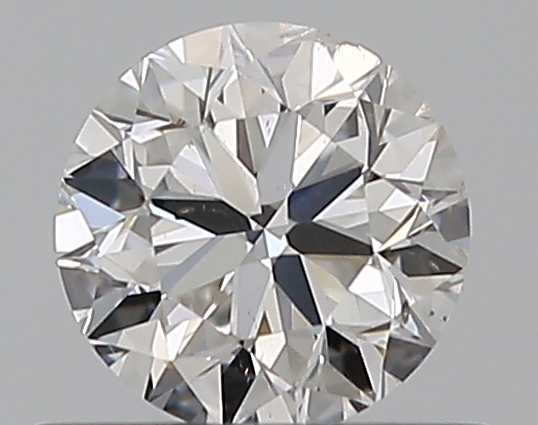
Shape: round
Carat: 0.5
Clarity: SI2
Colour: E
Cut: VG
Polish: EX
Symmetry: VG
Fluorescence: N
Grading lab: GIA
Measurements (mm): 4.96 x 4.98 x 3.17